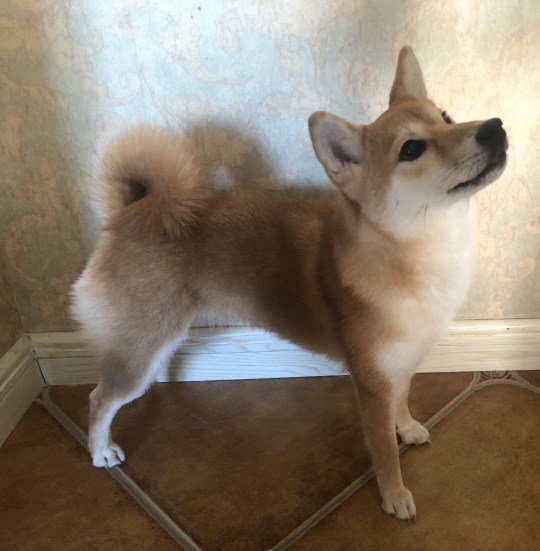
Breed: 1043-n000001-Shiba_Dog